Friederike Brun

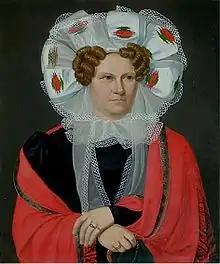
Friederike Brun portrayed by C. W Eckersberg (1818)

Friederike Brun, née "Münther" (3 June 1765 – 25 March 1835), was a Danish author and salonist.